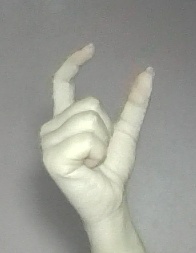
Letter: nun